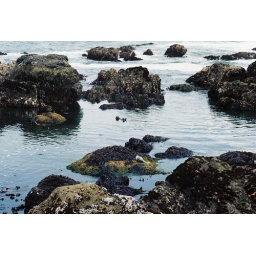
Seal pup on rock in foreground, sea otter in water behind it.